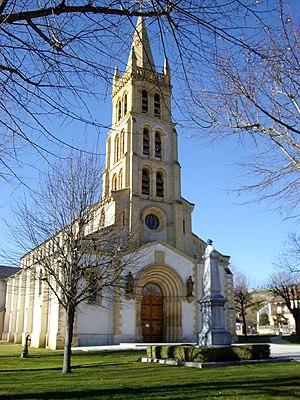
La liste des églises de la Haute-Garonne recense de manière exhaustive les églises situées dans le département français de la Haute-Garonne.
Villeneuve-de-Rivière est une commune française, située dans le département de la Haute-Garonne, en région Occitanie.